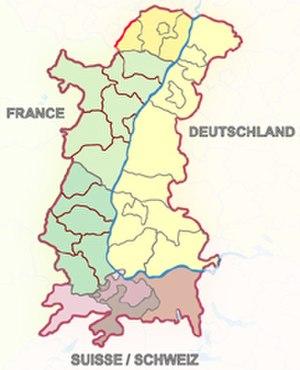
GeoRhena est un système d’information géographique transfrontalier actif sur le périmètre du Rhin Supérieur, à savoir les Départements français du Bas-Rhin et du Haut-Rhin, une partie des Länder allemands du Bade-Wurtemberg et de Rhénanie-Palatinat ainsi que les Cantons suisses de Bâle-Ville, Bâle-Campagne, Argovie, Soleure et Jura.